Hokkien profanity

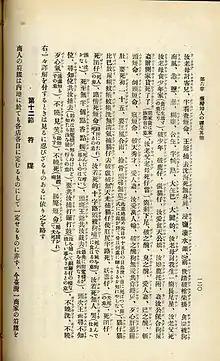
Profanities of Taiwanese Hokkien in Japanese ruled era

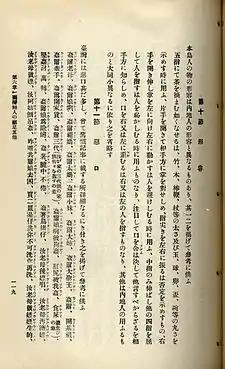
Profanities of Taiwanese Hokkien Japanese ruled era

Hokkien is one of the largest Chinese language groups worldwide. Profanity in Hokkien most commonly involves sexual references and scorn of the object's ancestors, especially their mother. The mentioning of sexual organs is frequently used in Hokkien profanity.